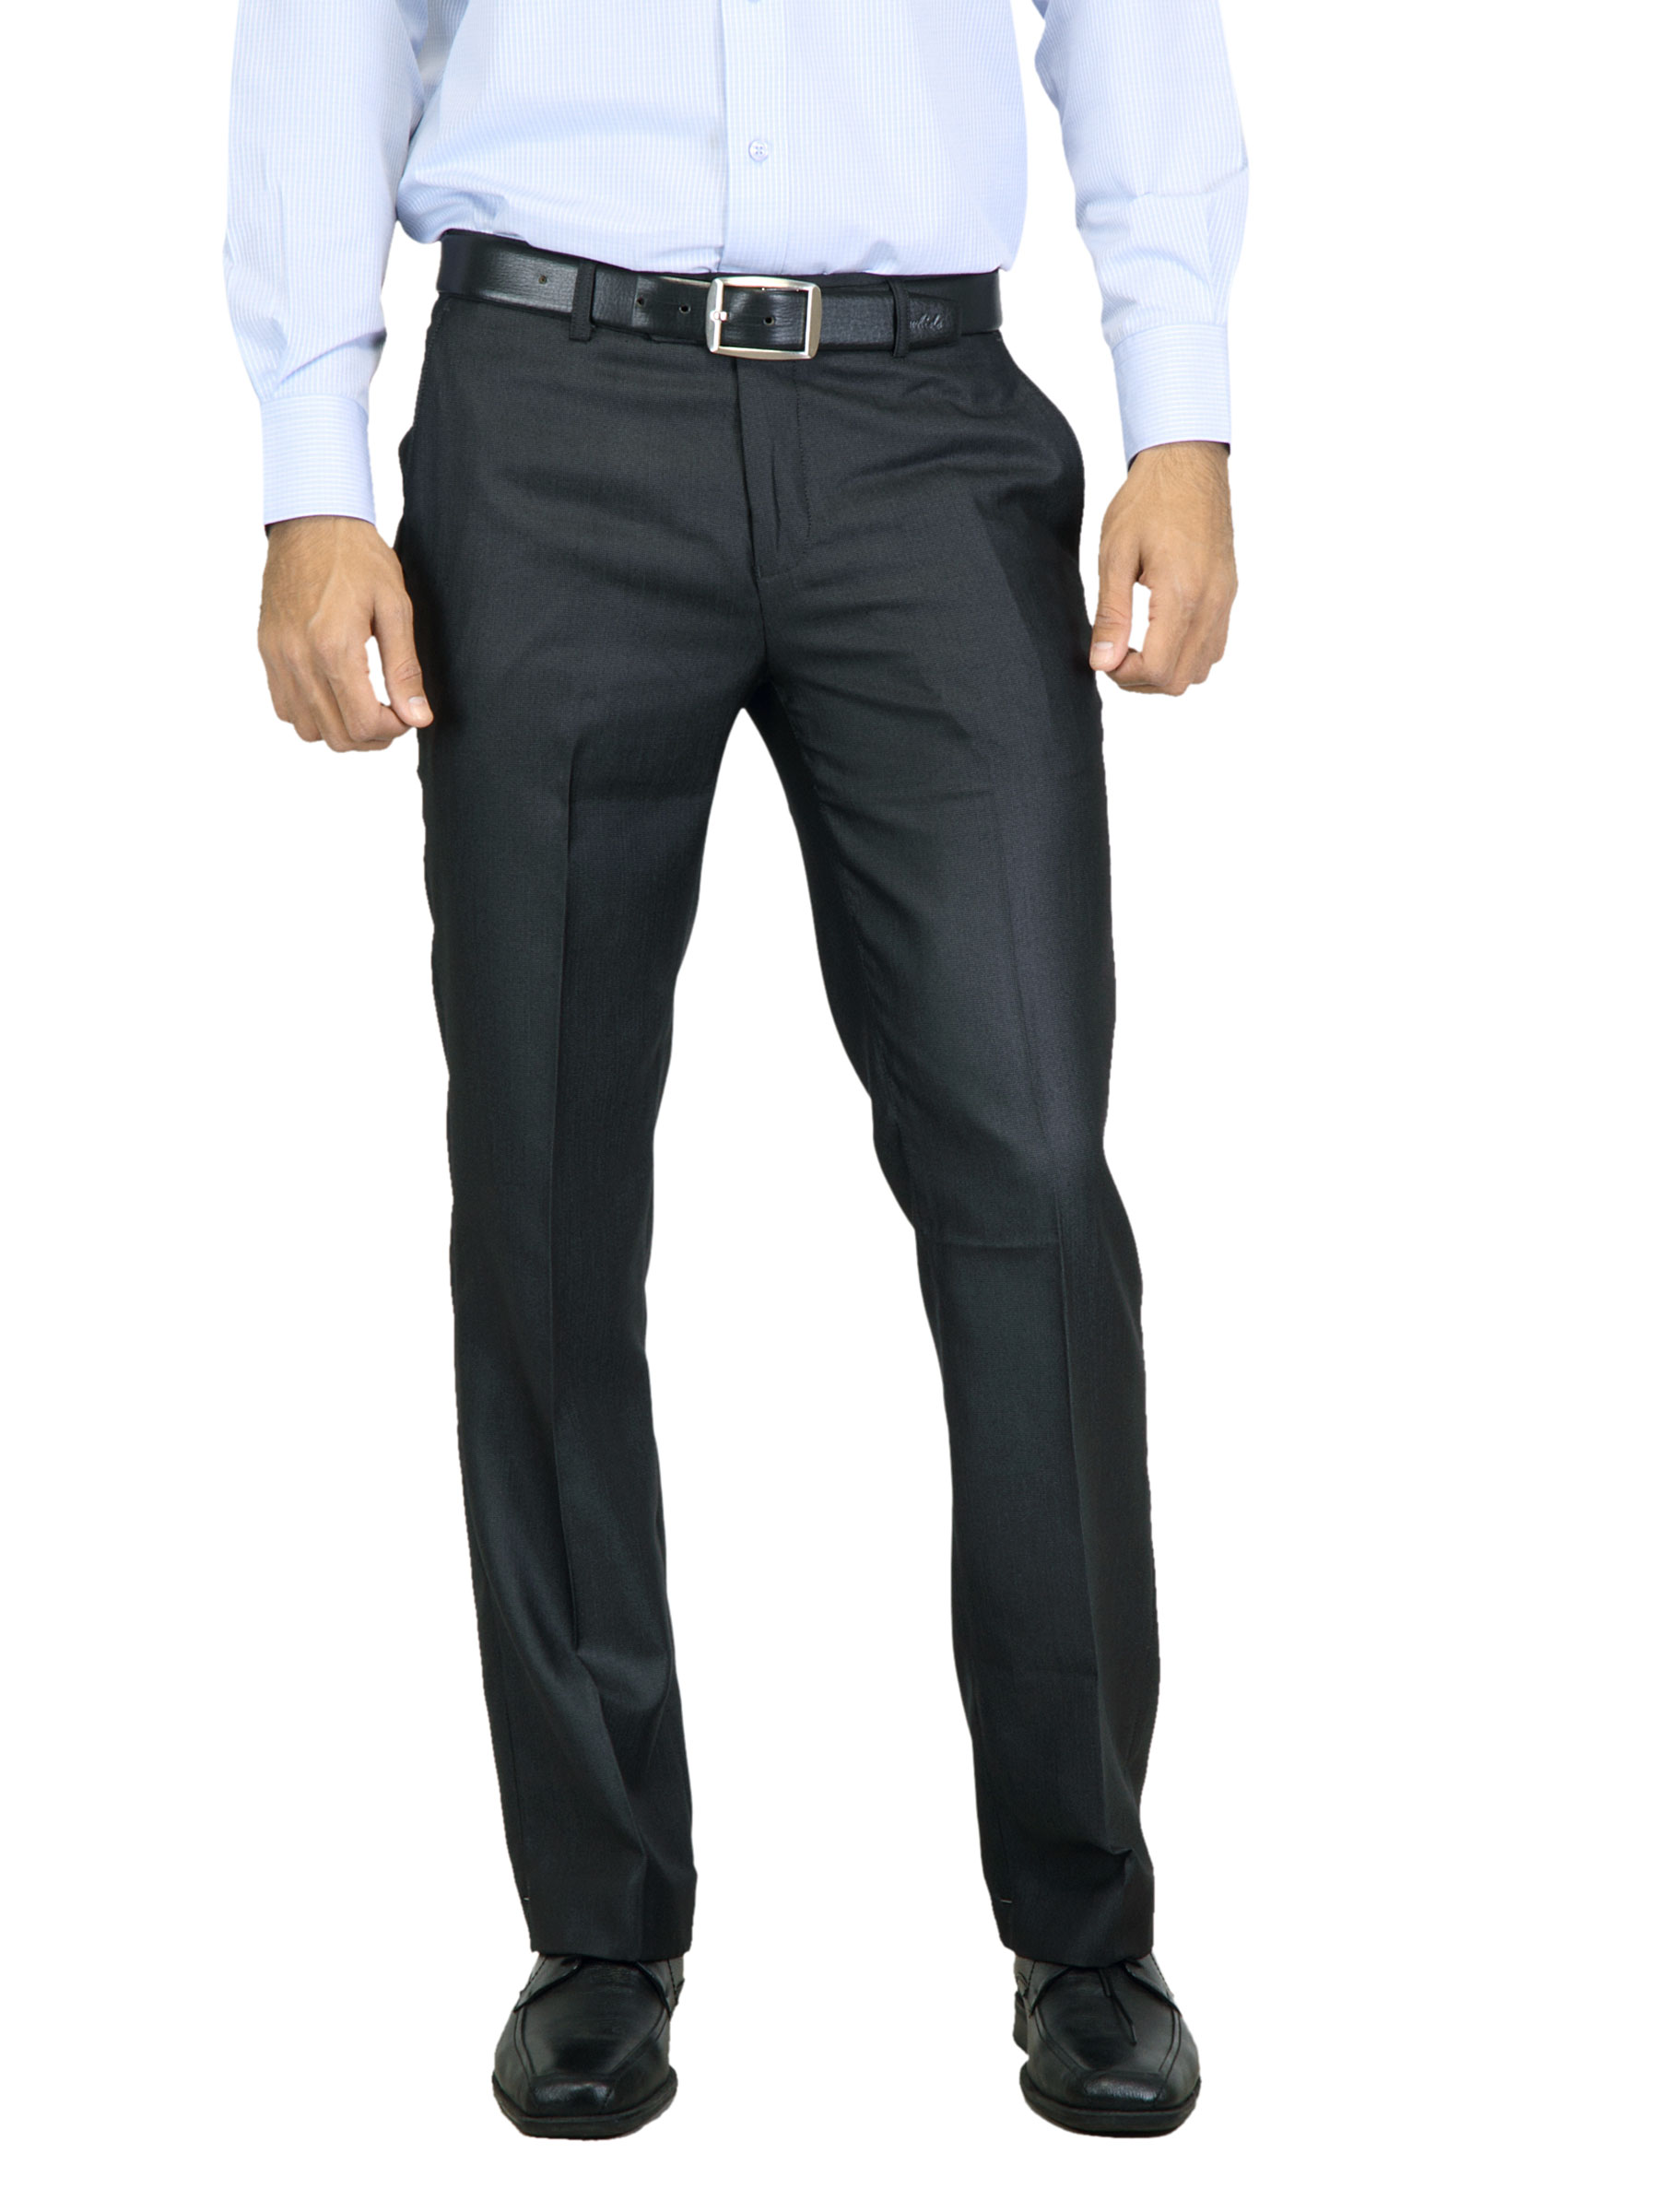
Genesis Men Solid Black Trouser
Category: Apparel / Bottomwear / Trousers
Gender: Men
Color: Black
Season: Fall 2011
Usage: Formal